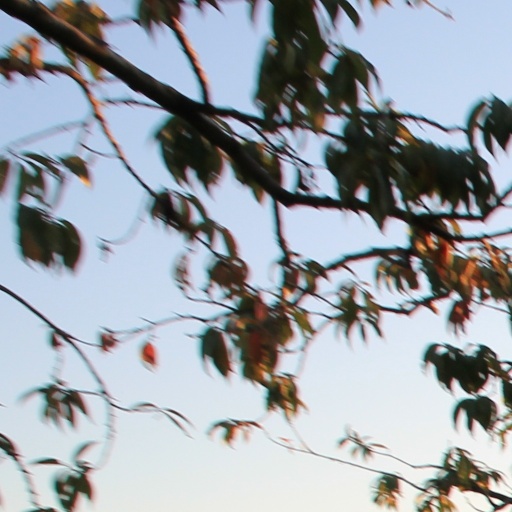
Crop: grape